Italian teachers traineeship (TFA)

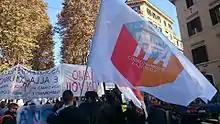
Italian teachers protesting in Rome. T.F.A teachers are demonstrating against their exclusion from "La buona scuola's"' (name of the reform of the public education) hiring plan by Renzi's government.

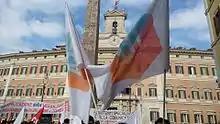
Demonstration of the National T.F.A. association in Rome, Montecitorio area.

Tirocinio Formativo Attivo ("meaning Active - Formative - Traineeship") or T.F.A. for short, is a post graduate course in order to be acknowledged as a public teacher of secondary education by the Italian state.